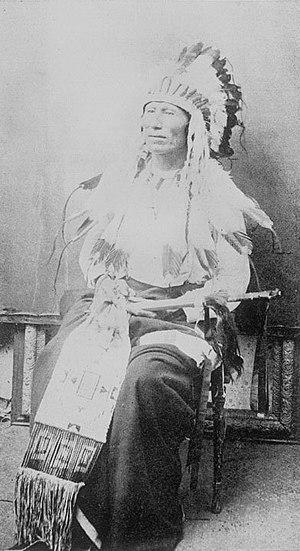
Général “Tête Jaune” est le dixième album de la série de bande dessinée Blueberry de Jean-Michel Charlier et Jean Giraud. Publié en 1971, c'est le dernier du cycle du cheval de fer.
Les Cheyennes sont une nation amérindienne des Grandes Plaines, proches alliés des Arapahos et généralement alliés des Lakotas. Ils sont l'une des plus célèbres et importantes tribus des Plaines. Dans leur langue maternelle, ils se nomment « Tsitsistas » ou «Sutai». La nation Cheyenne est composée de l'union de deux tribus, les Tsitsistas et les Sotaae'o. Elle incluait dix bandes, dont les territoires s'étendaient sur l'ensemble des Grandes Plaines, du sud du Colorado aux Black Hills dans le Dakota du Sud. Au début du XIXᵉ siècle, la tribu s'est séparée en deux groupes : celui du sud restant près de la Platte River et celui du nord vivant près des Black Hills à proximité des tribus Lakotas.